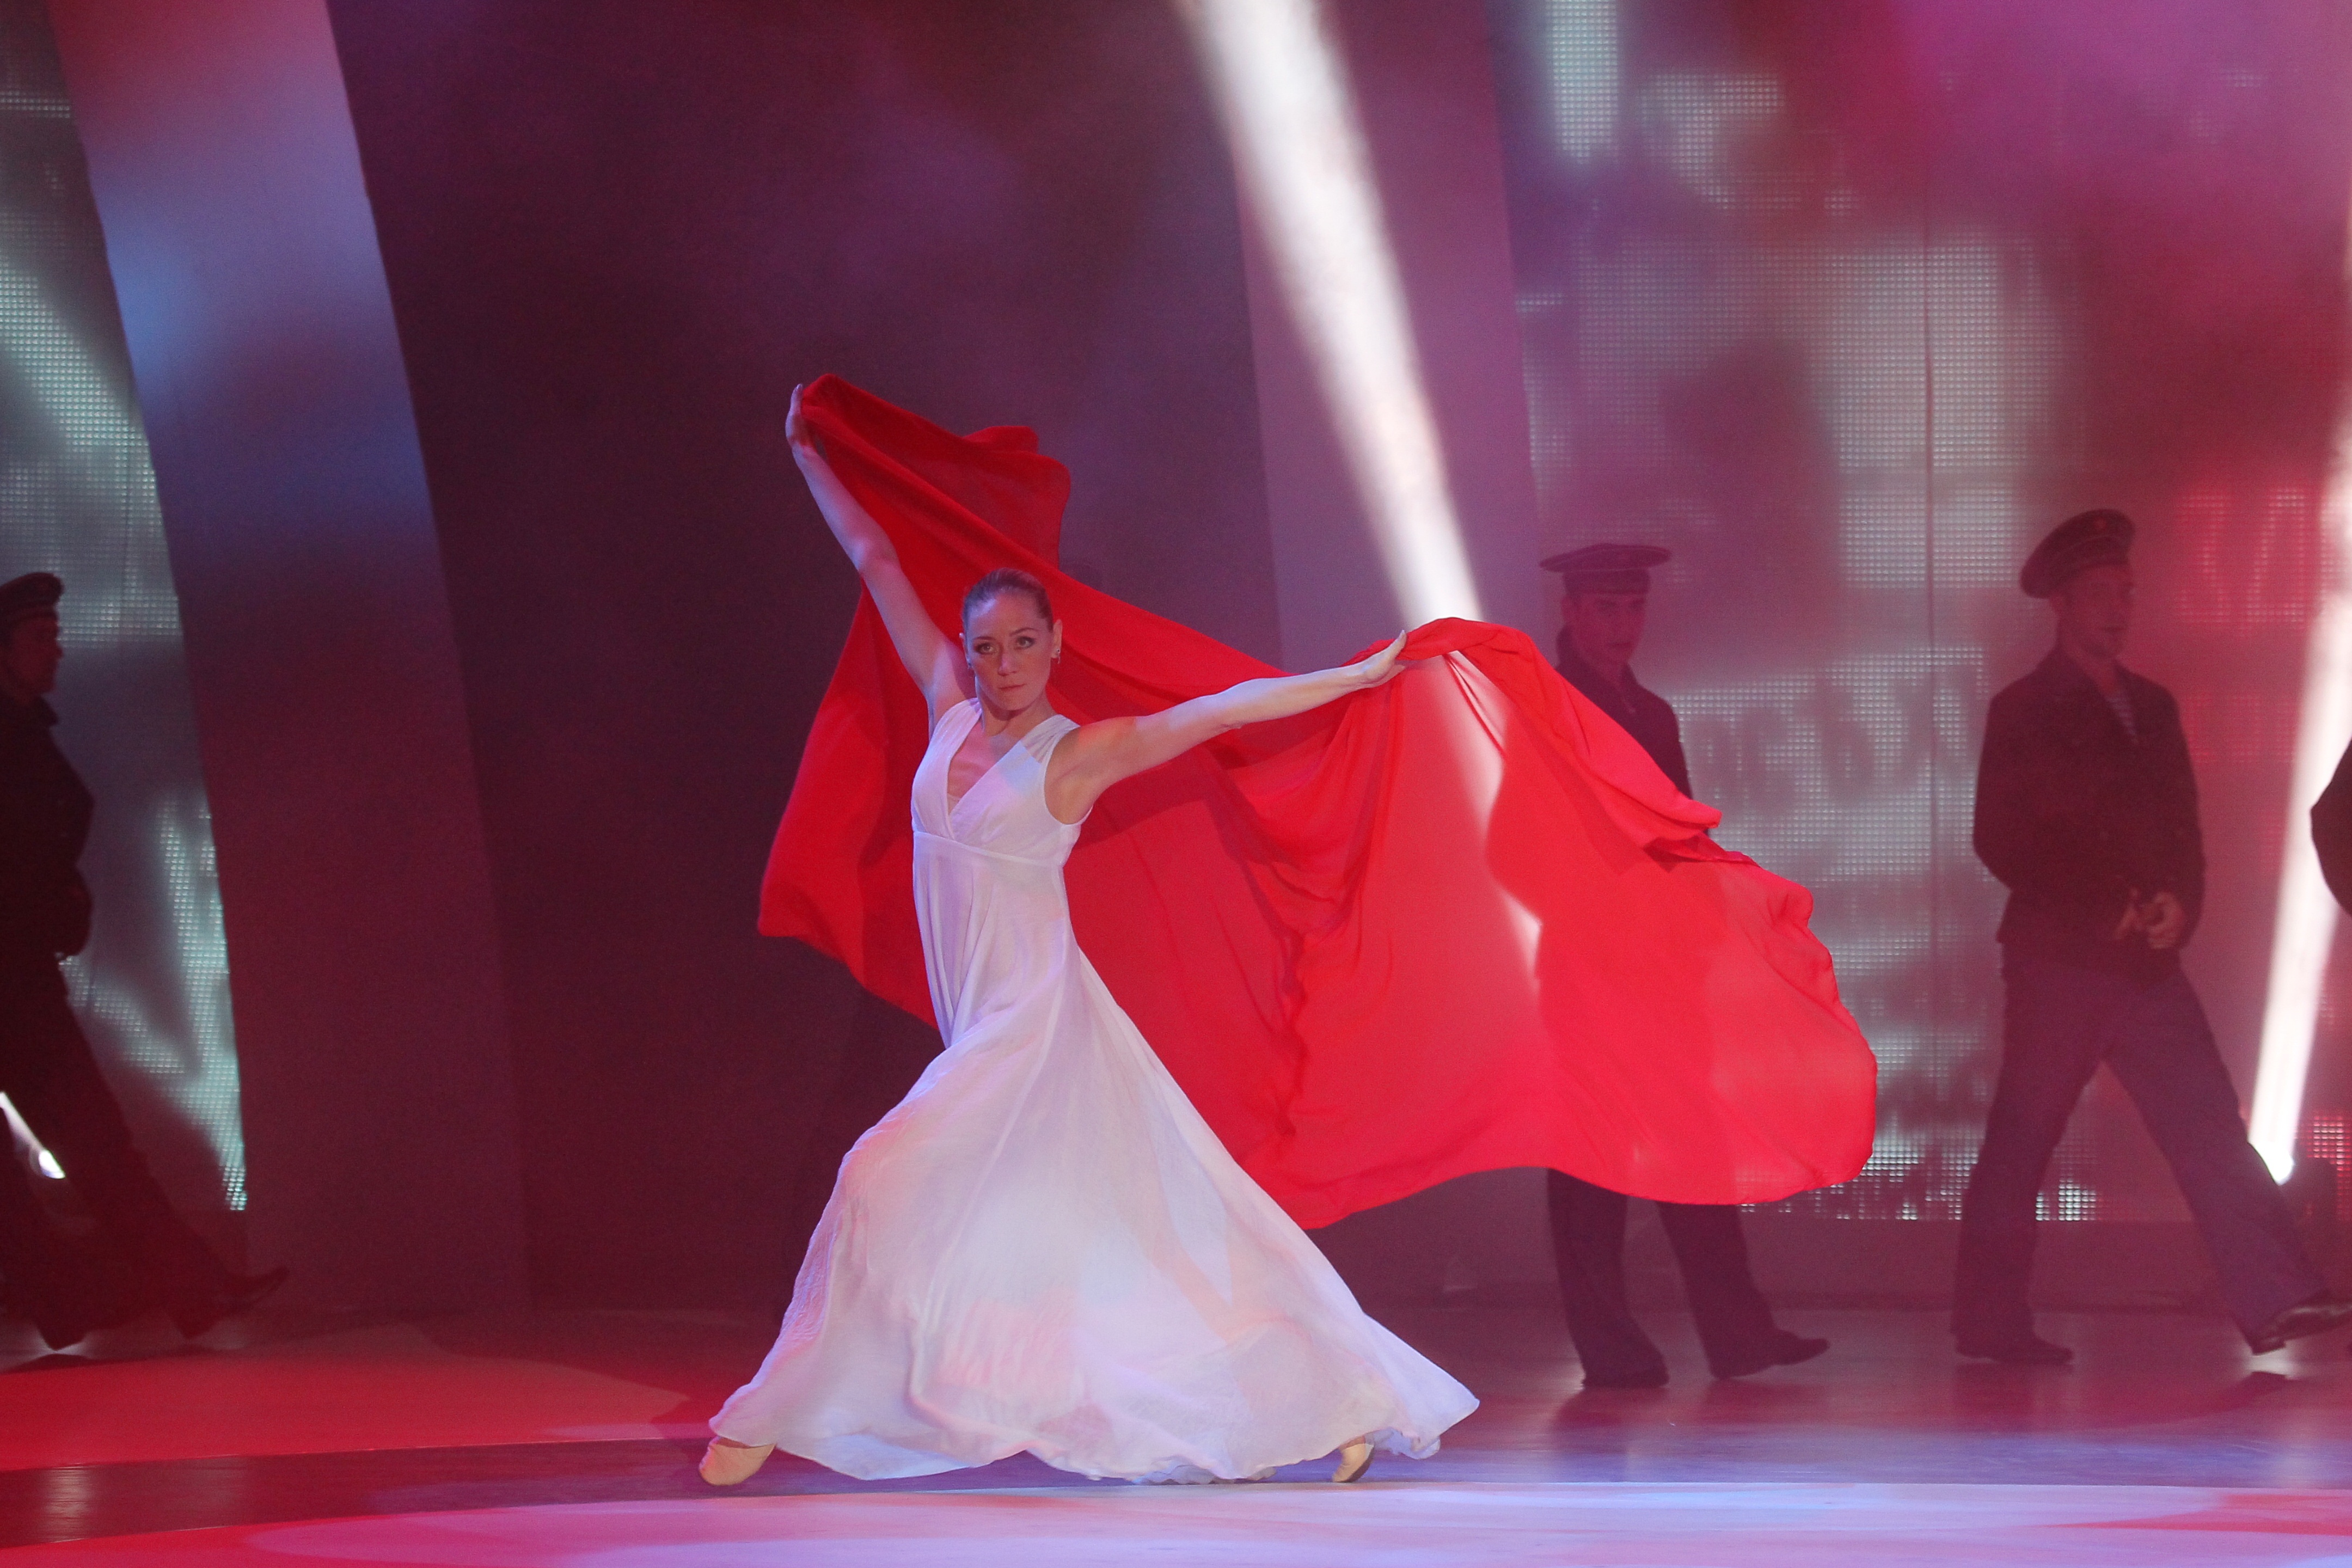
dance, red, color, romance, scarf, dancer, performance art, competition, sports, scene, entertainment, sensual, address by, performing arts, team sport, musical theatre